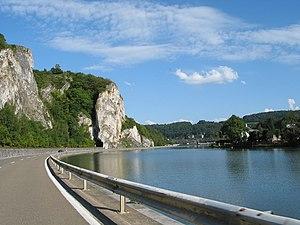
Anseremme (Belgique), au lieu-dit Monia - Le tunnel de la ligne de chemin de fer 154 (Dinant - Givet), la Meuse et le pont du chemin de fer. This is a photo of a monument in Wallonia, number: 91034-CLT-0015-01
Cette page regroupe l'ensemble du patrimoine immobilier classé de la ville belge de Dinant.
La ligne 154 Namur - Dinant - Givet est une liaison ferroviaire établie par la Compagnie du Nord - Belge, en lien avec la ligne Namur - Liège déjà exploitée par la même compagnie.